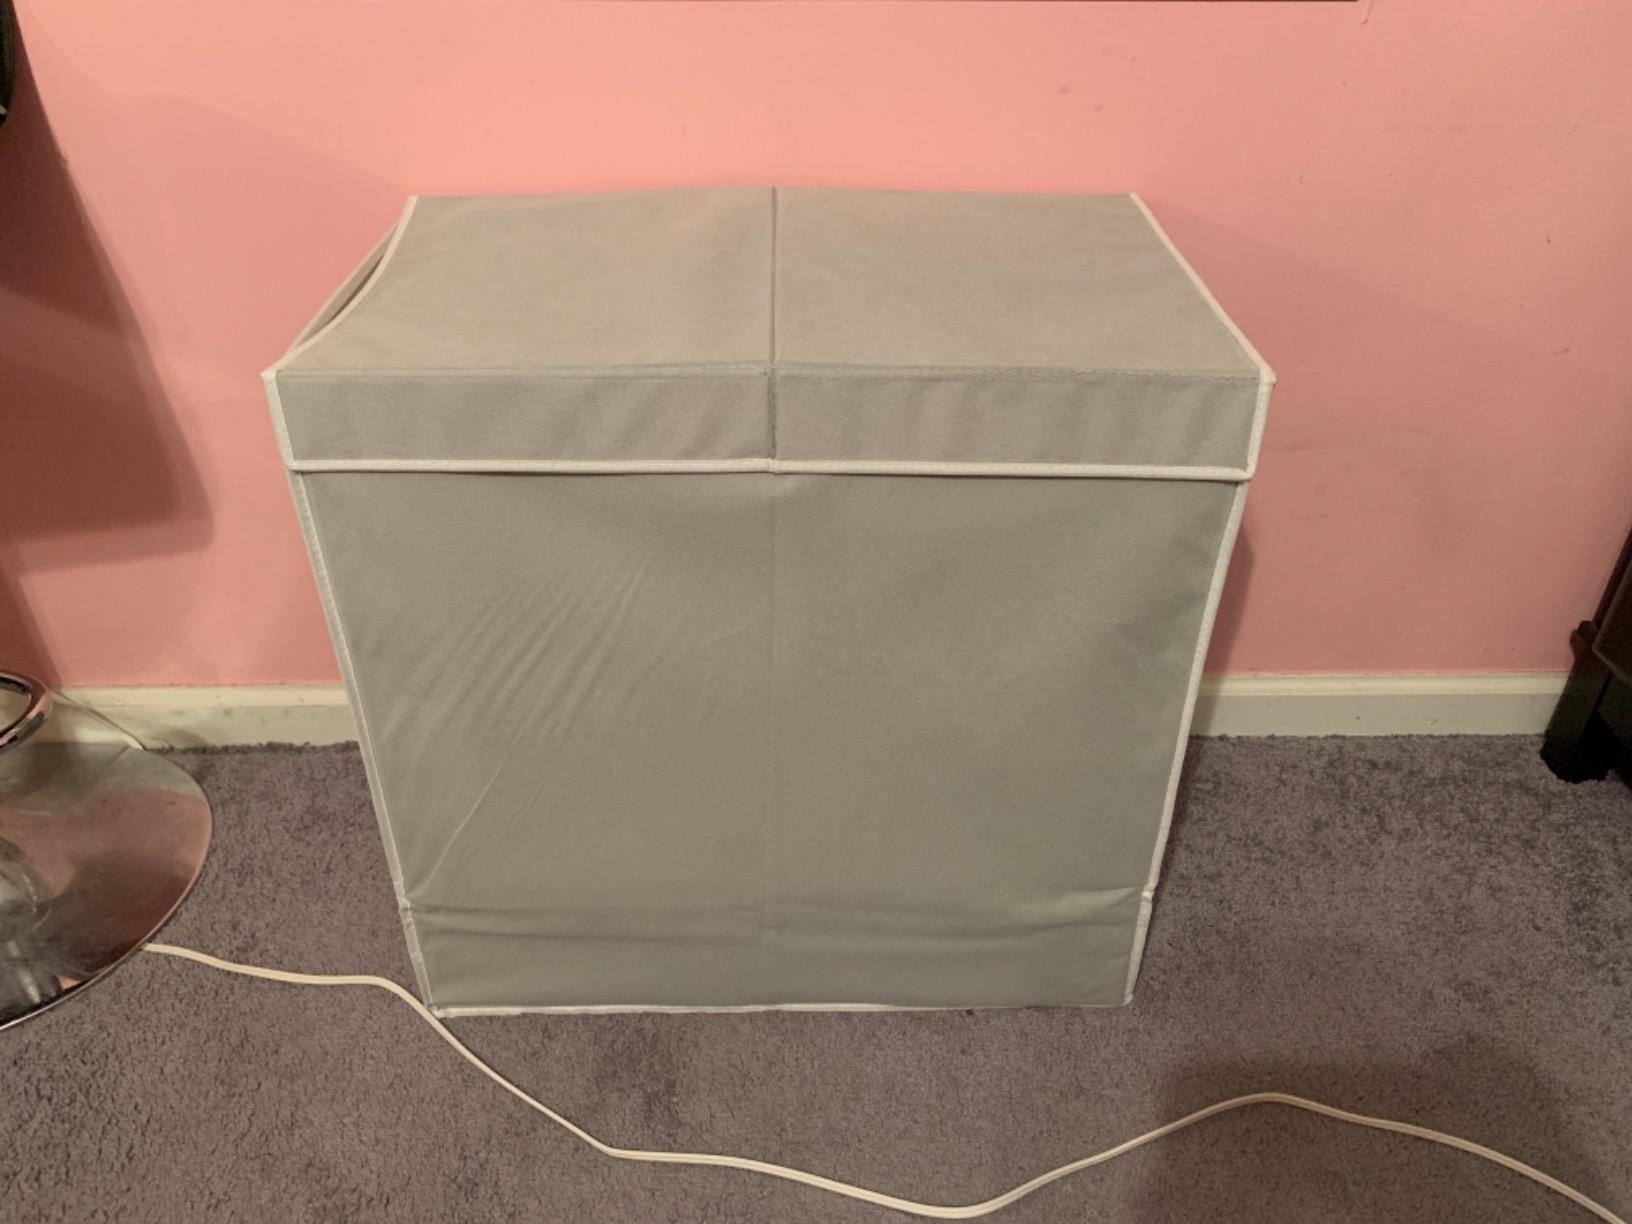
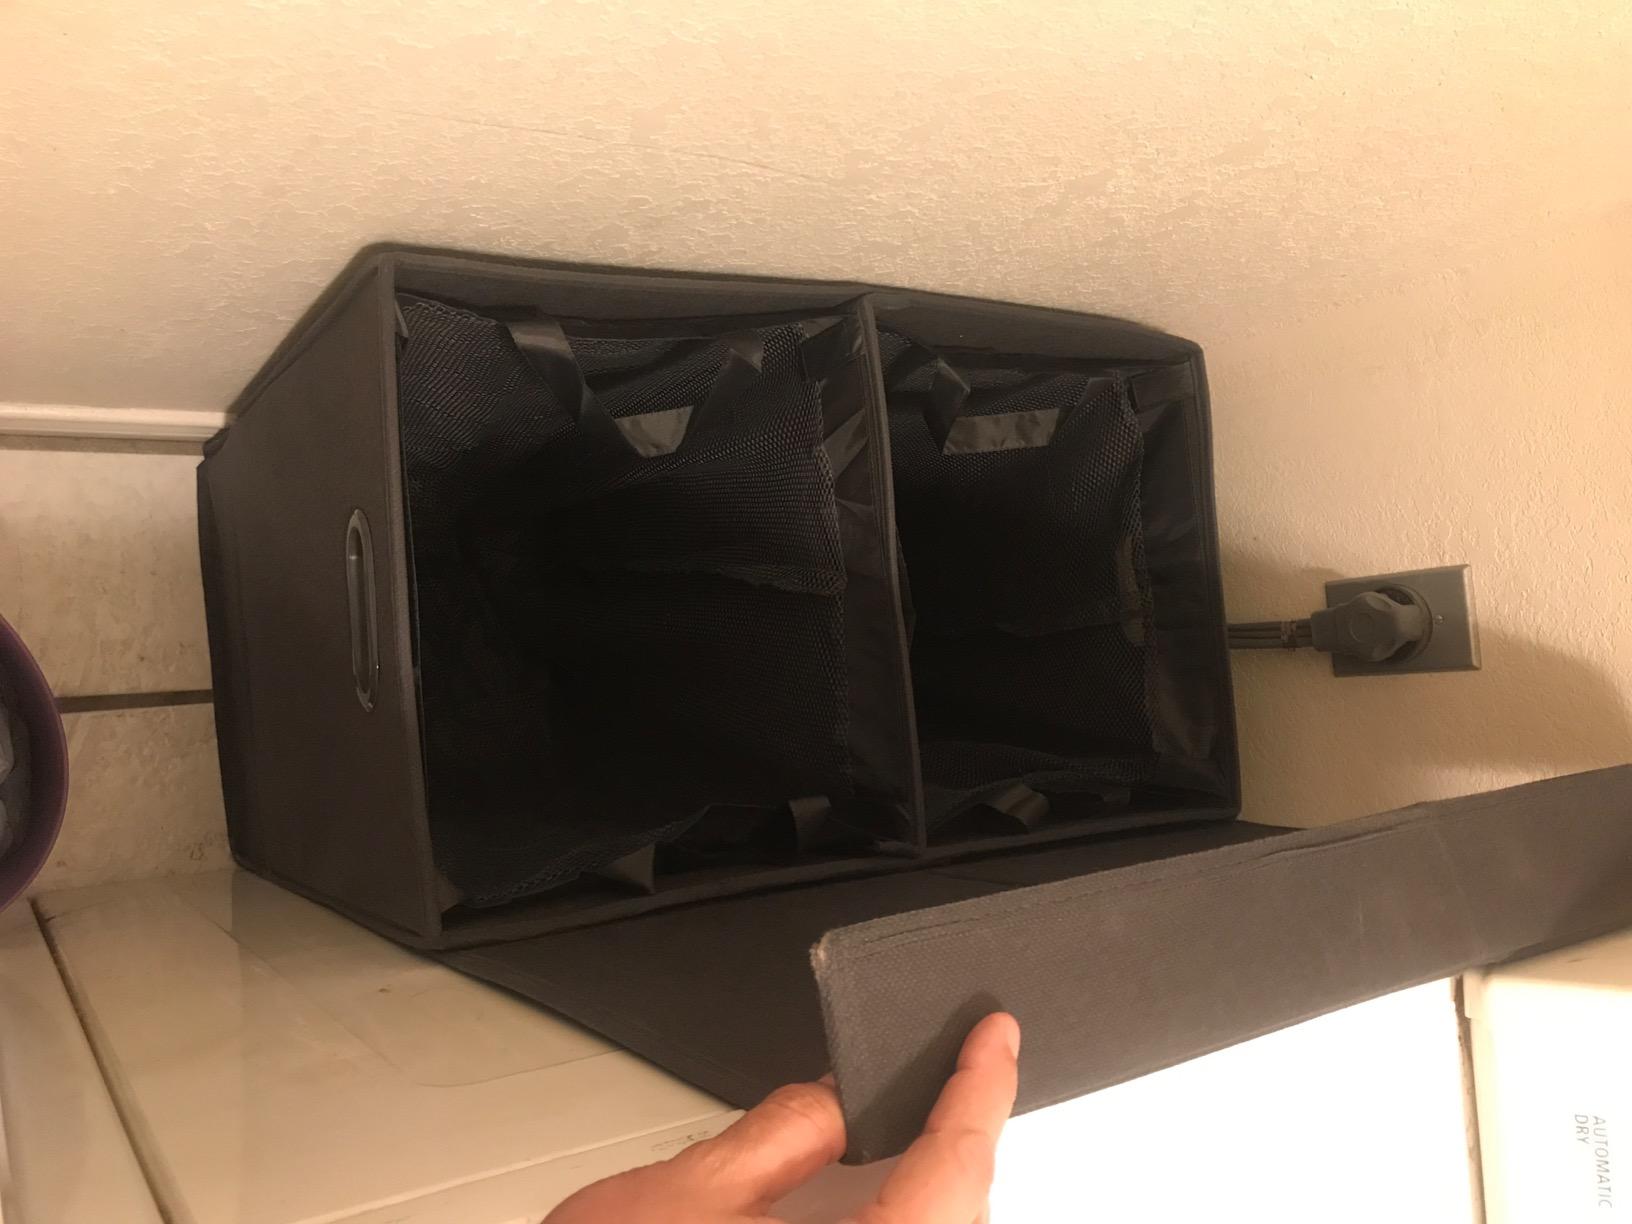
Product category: items_hamper
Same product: no